Satish Jarkiholi

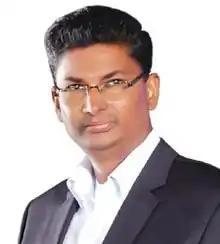

Satish Jarkiholi (born 1 June 1962) is an Indian politician from Indian National Congress from Belgaum, Karnataka. He is currently serving as the Minister of Public Works Department in Government of Karnataka and is also a Member of Karnataka Legislative Assembly representing Yemakanmardi constituency since 2008.